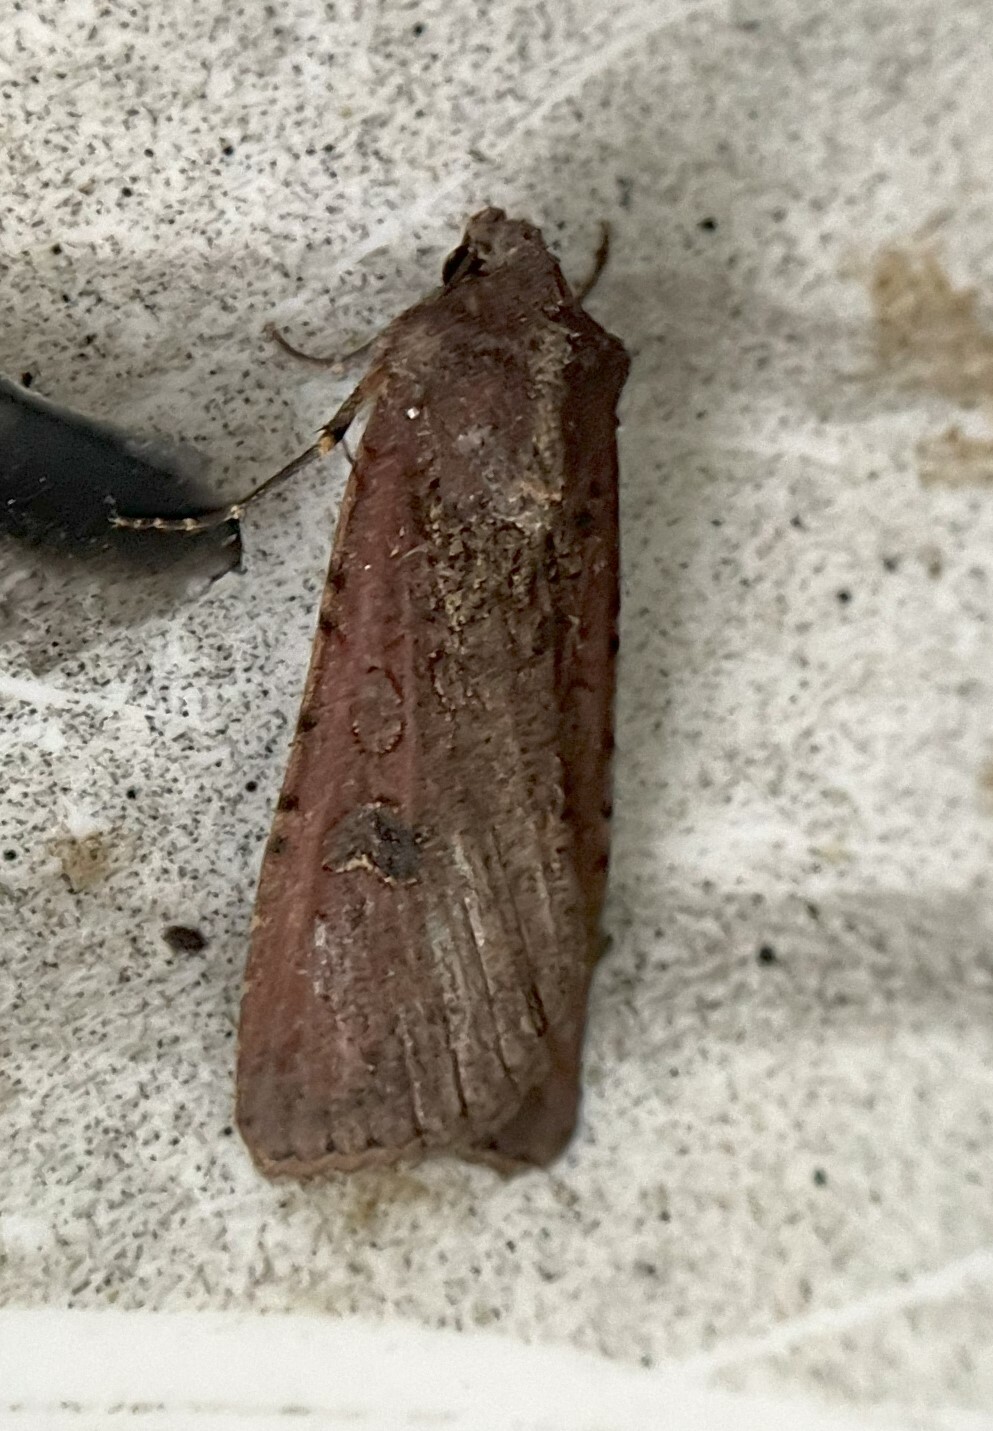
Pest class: cutworms